Maritime fur trade

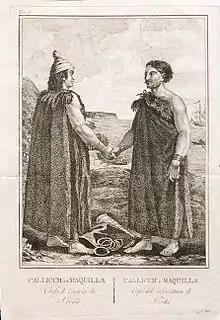
Callicum and Maquinna

To strengthen its coast trade the Hudson's Bay Company built a series of fortified trading posts, the first of which was Fort Langley, established in 1827 on the Fraser River about from the river's mouth. The next was Fort Simpson, founded in 1831 at the mouth of the Nass River, and moved in 1834 several miles to the present Port Simpson. In 1833 Fort McLoughlin was established on an island in Milbanke Sound and Fort Nisqually was built at the southern end of Puget Sound. An overland trail linked Fort Nisqually and Fort Vancouver, so HBC vessels trading along the northern coast could unload furs and take on trade goods without having to navigate the Columbia River and its hazardous bar. Later coastal posts included Fort Stikine (1840), Fort Durham (1840), and Fort Victoria (1843).